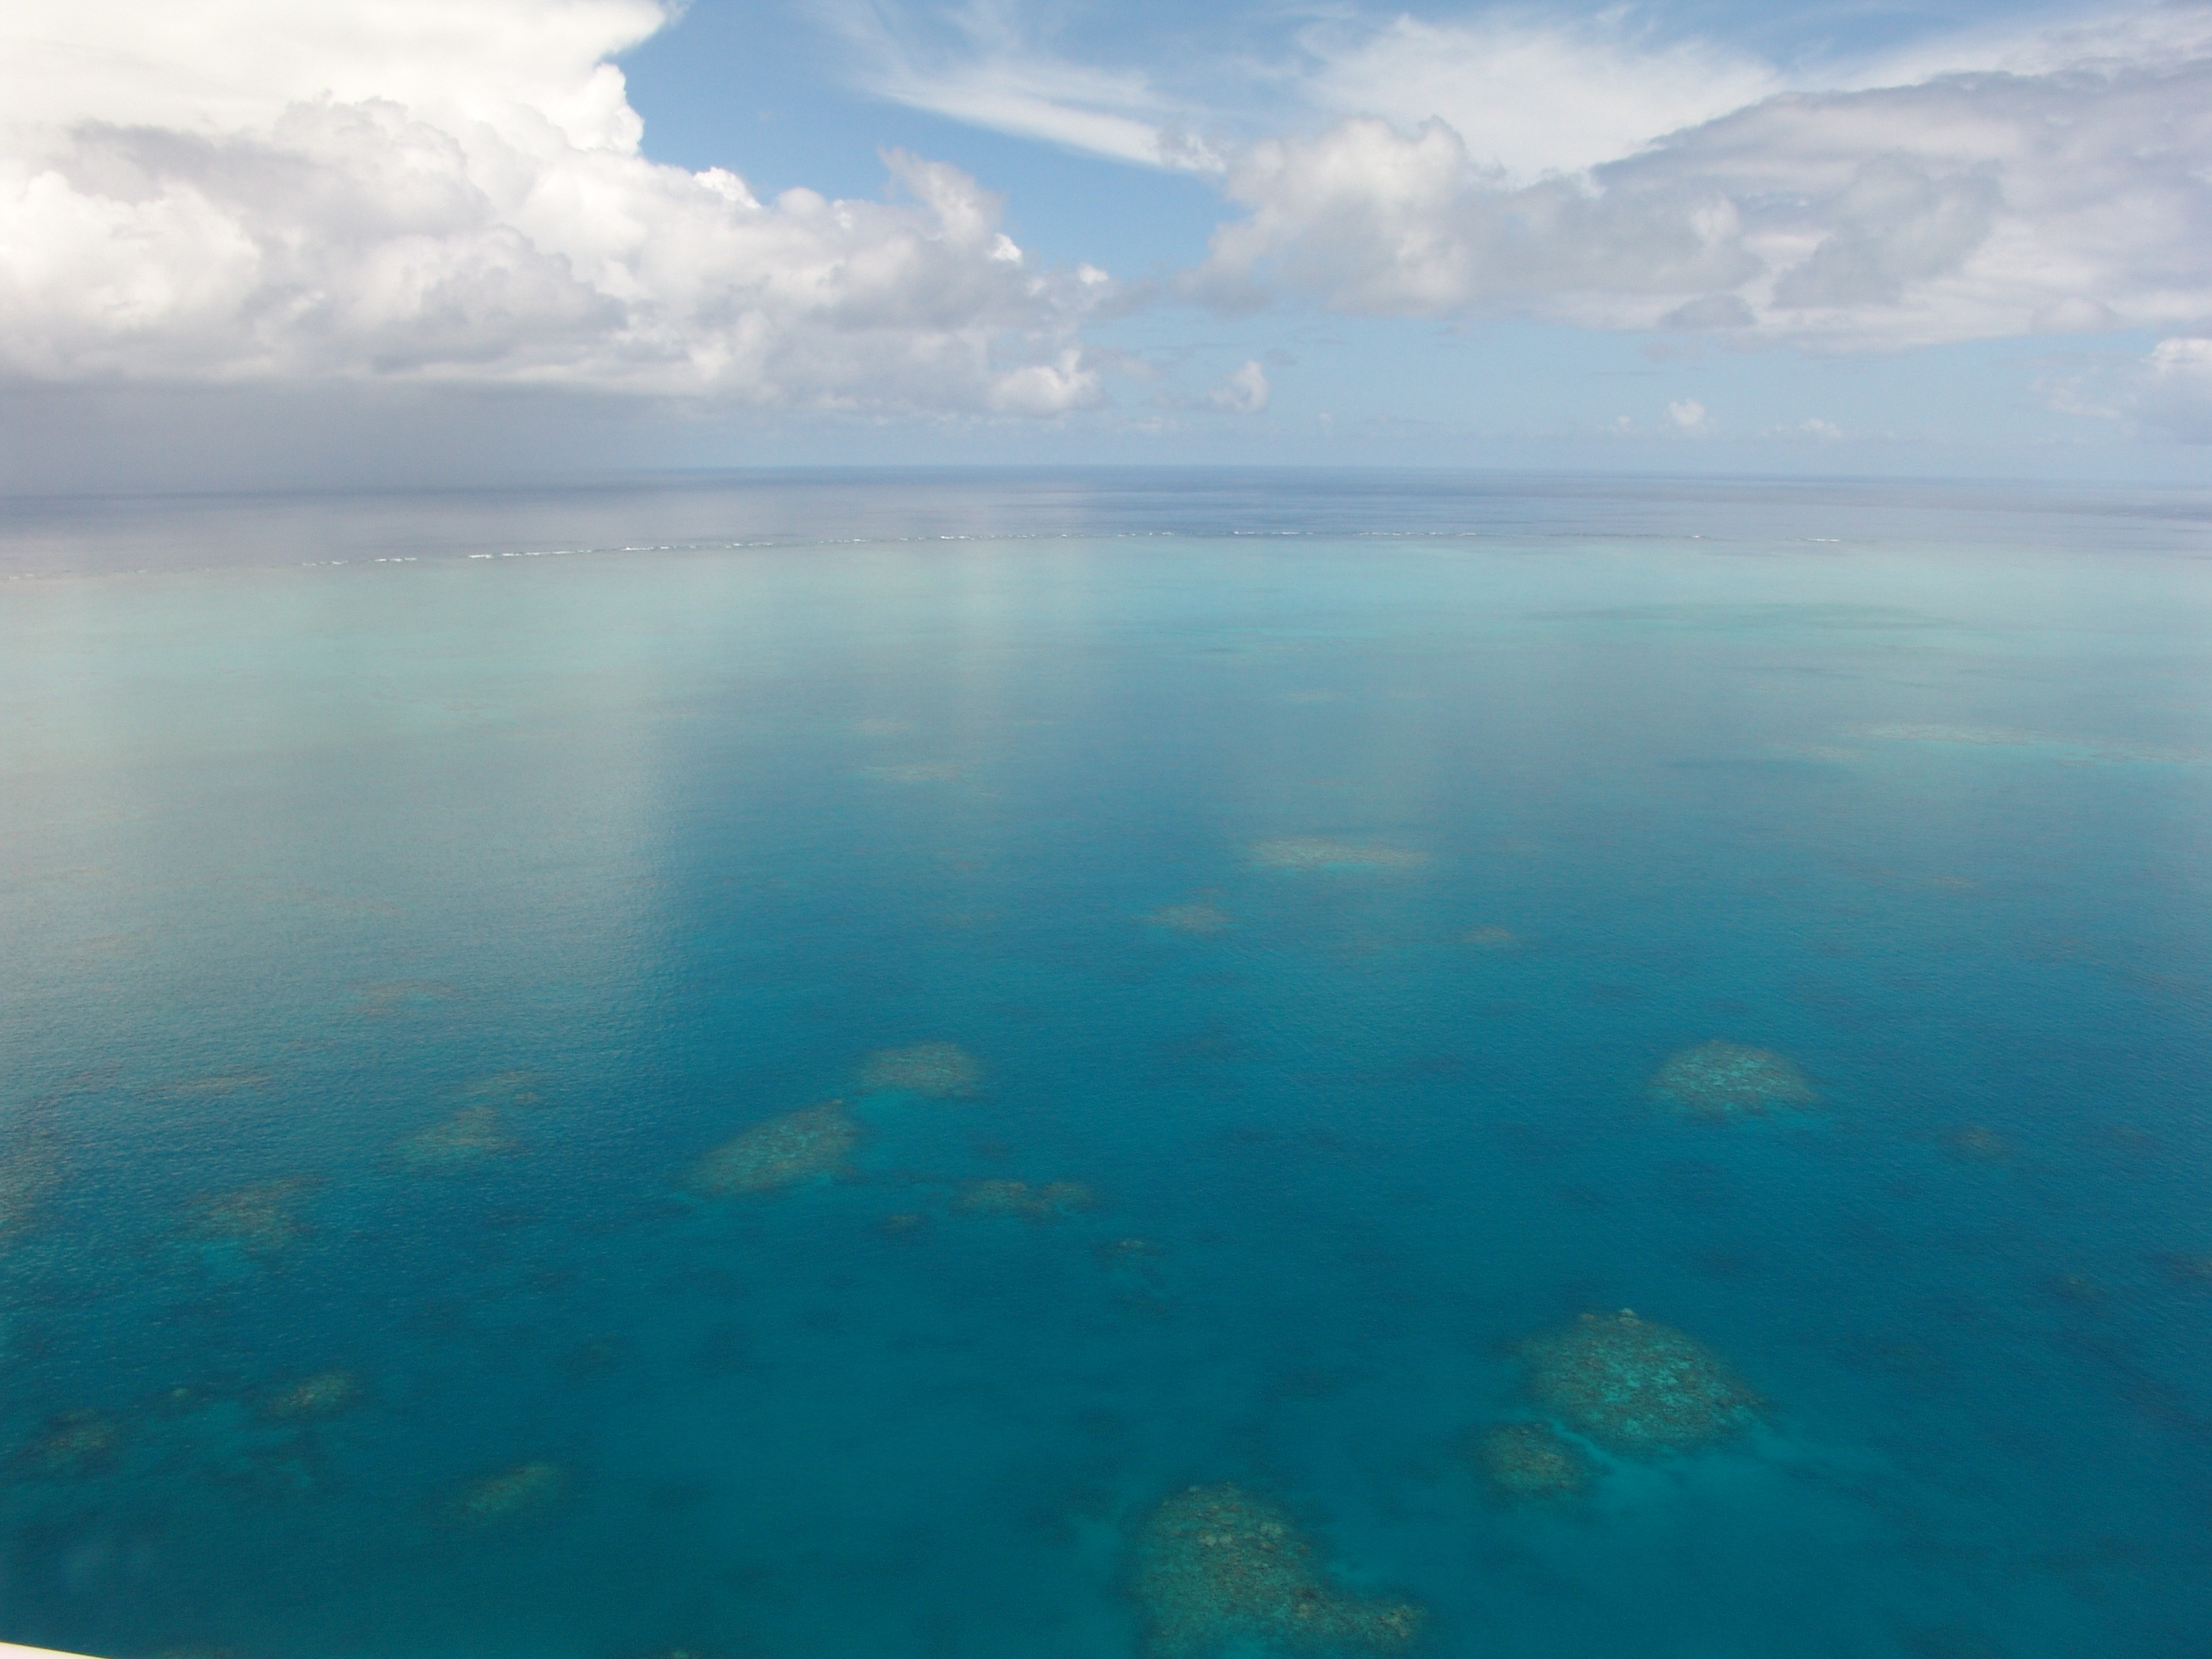
sea, coast, ocean, horizon, cloud, sky, sunlight, diving, underwater, smooth, lagoon, bay, coral, body of water, reflecting, wide, archipelago, pacific, great barrier reef, sea surface